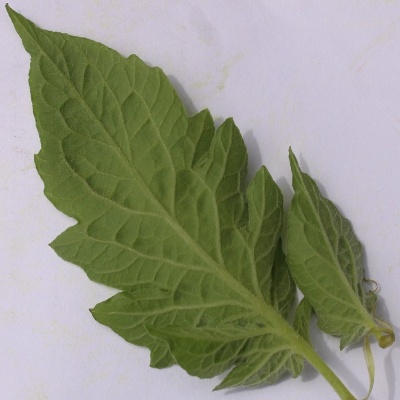
Crop: Tomato
Condition: healthy